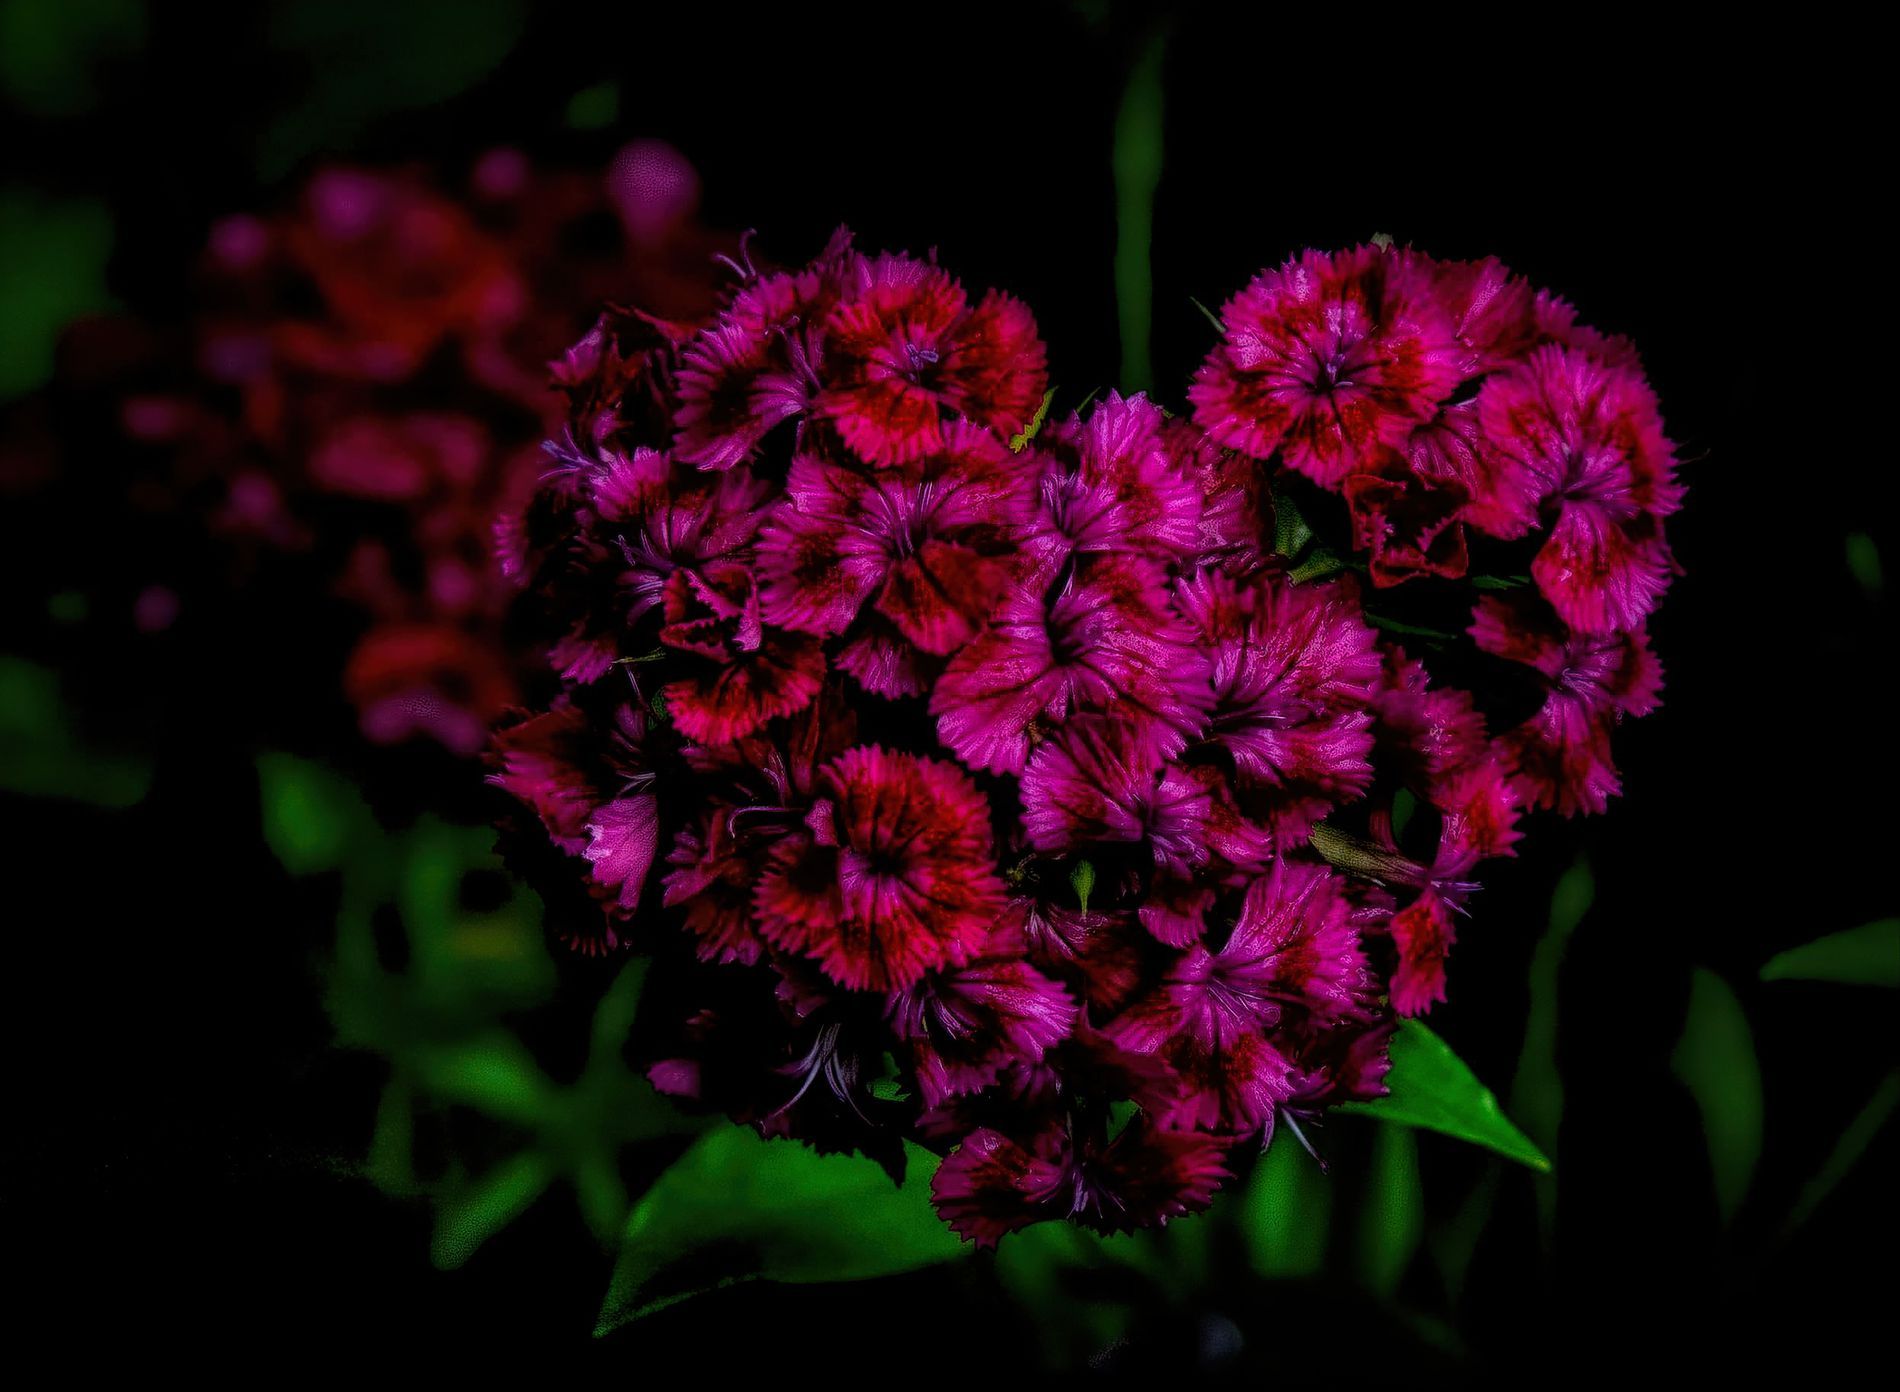
Heart of Blossoms
A cluster of vibrant magenta flowers forms a heart-like shape, standing out against a dark green background. The petals have a soft texture with hints of red and purple, creating a striking and romantic look. The focus is sharp on the flowers, with the background nicely blurred.
This image is taken using a close-up, macro shot that focuses tightly on the flower cluster. The camera captures fine details and textures of the petals, with a shallow depth of field that blurs the background. This creates a strong contrast, making the vibrant flowers pop against the dark, soft backdrop. The lighting is subtle and directional, highlighting the natural shape and colors of the flowers while keeping the background in shadow.
Labels: Flower, Geranium, Plant, Flower Arrangement, Flower Bouquet, Petal, Carnation, Dahlia, grass, blurry background, Petals, Grasses